Answer in natural language. Considering the relative positions, where is Doorway with respect to Window? Choose between the following options: left or right
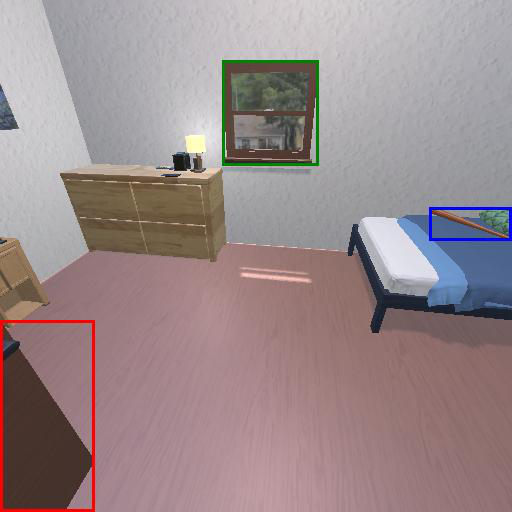
<answer>left</answer>